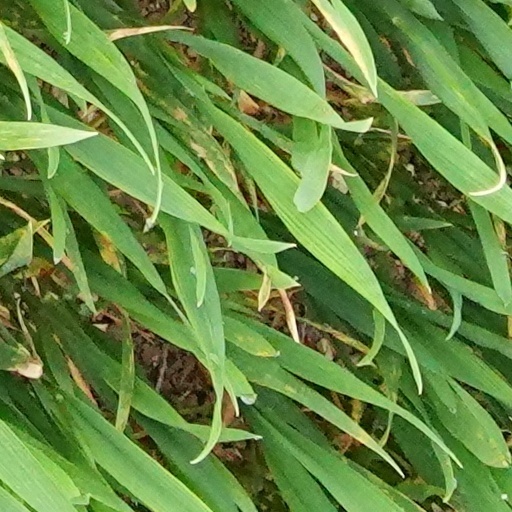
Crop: wheat